North Field (Tinian)

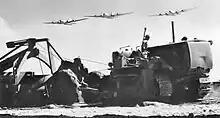
US Navy Seabee view USAAF B-29 Superfortresses arriving at North Field, 1944

Once under American control, a massive construction project was begun on the north end of Tinian. Operating for over 45 days and nights, often while under fire, the Seabees initially repaired and extended the existing 4,380 foot runway and then added two runways, each 8,000 feet long and lying in an east-west direction. Nearly the entire northern end of the island was occupied by runways, the airfield area, and the various support facilities and containment areas.